Miss Ellie Ewing

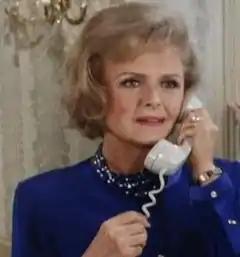
Donna Reed as Miss Ellie Ewing Farlow

Eleanor "Miss Ellie" Ewing Farlow (maiden name Southworth) is a fictional character from the primetime CBS television series "Dallas", a long-running serial centered on the lives of the wealthy Ewing family of Dallas, Texas. Created by writer David Jacobs, family matriarch Miss Ellie was an important part of the show's structure and conflict and a principal character of the series. Stage and screen actress Barbara Bel Geddes originated the role, and was awarded both the Emmy Award for Outstanding Lead Actress in a Drama Series and the Golden Globe Award for Best Actress in a Television Series Drama.